SunPass

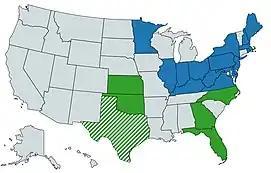

SunPass is fully interoperable with E-Pass (from the Central Florida Expressway Authority), O-Pass (from Osceola County, which has been folded into E-Pass), LeeWay (from Lee County toll bridges) and the Miami-Dade Expressway Authority (MDX) toll roads.